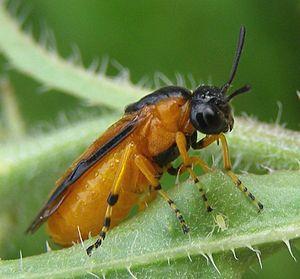
Arge ochropus, est une espèce d'insectes hyménoptères symphytes de la famille des Argidae.